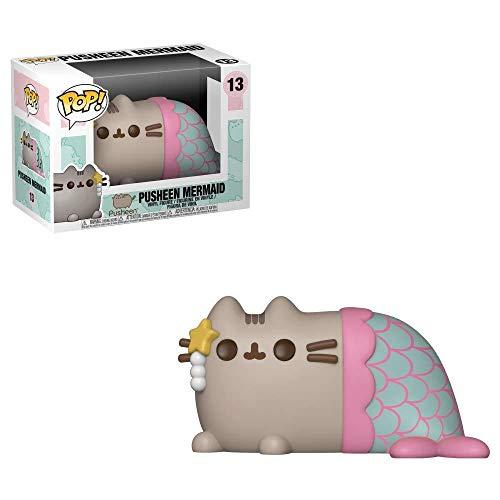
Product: Funko Pop Animation: Pusheen - Pusheen Mermaid Collectible Figure, Multicolor
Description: From pushed, pushed mermaid, as a stylized POP vinyl from Funko.
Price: $8.93
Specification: ProductDimensions:3x3x3.8inches|ItemWeight:4.8ounces|ShippingWeight:4.8ounces(Viewshippingratesandpolicies)|ASIN:B07DFDTK9V|Itemmodelnumber:34105|Manufacturerrecommendedage:6yearsandup